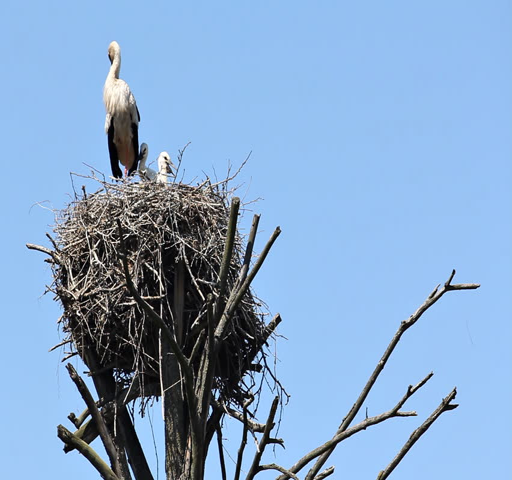
family of storks in a nest on the old tree against a blue sky .